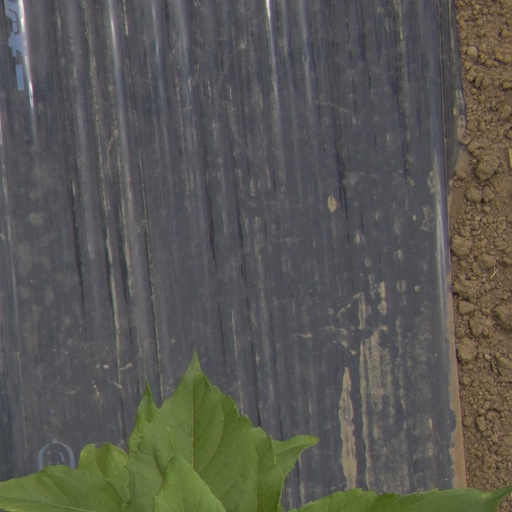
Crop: Jerusalem artichoke